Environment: real
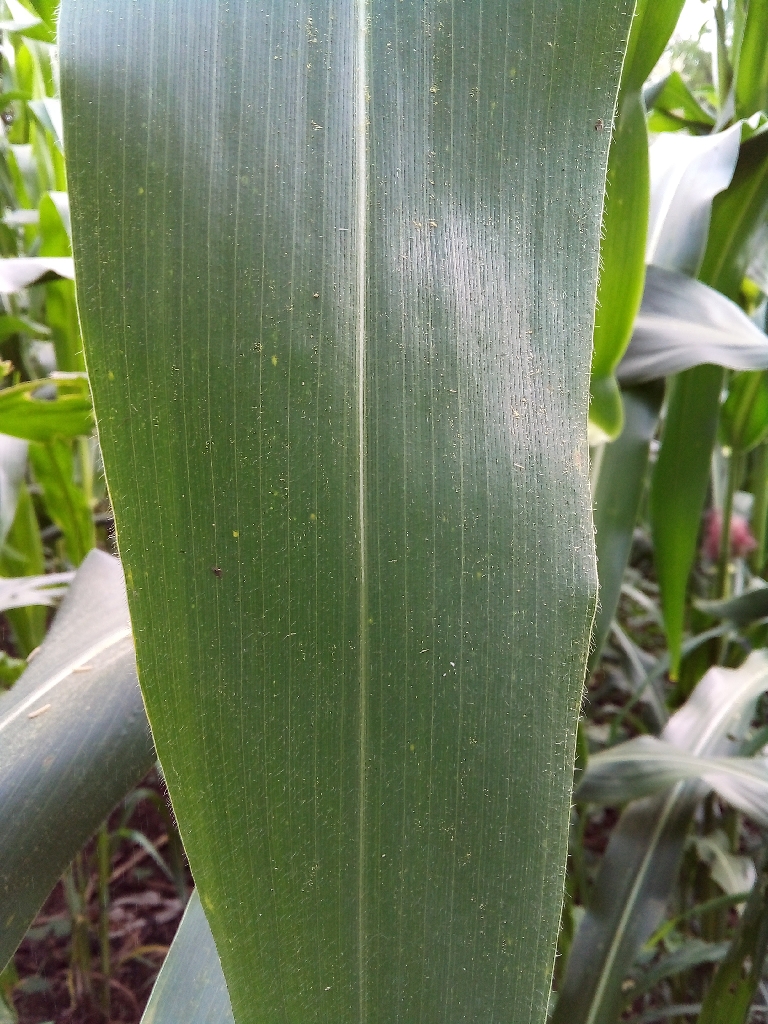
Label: healthy